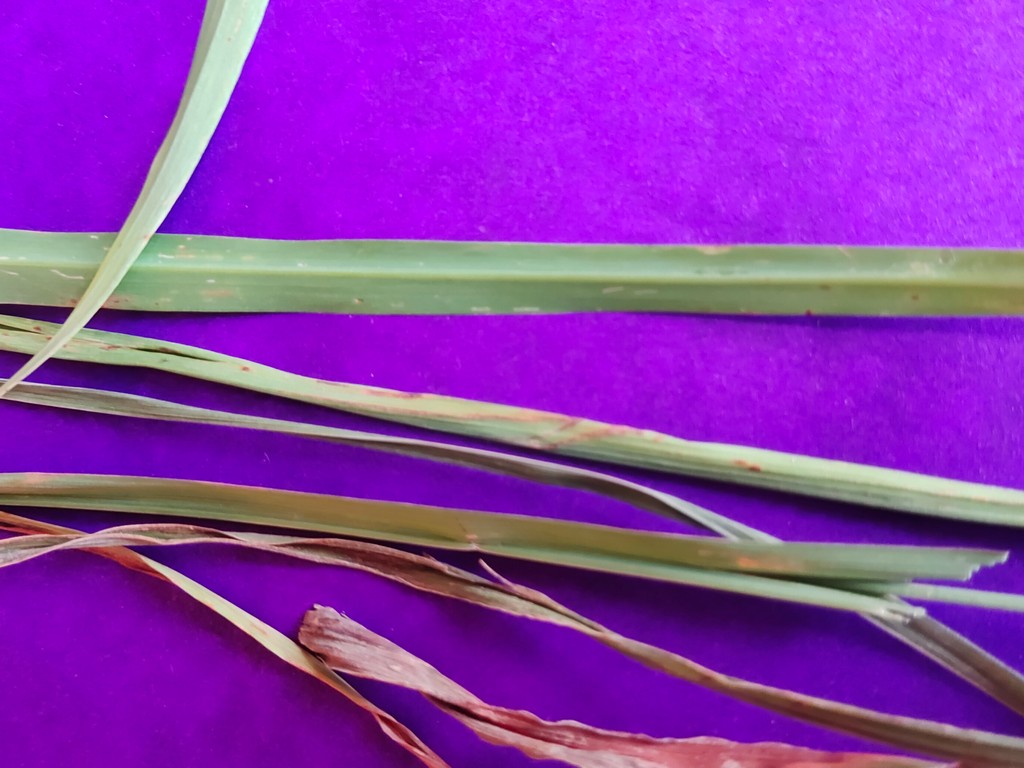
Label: Unhealthy